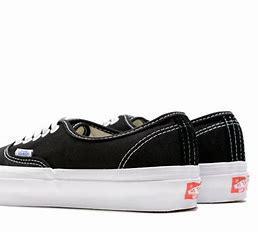
Brand: Vans
Model: OG Authentic LX